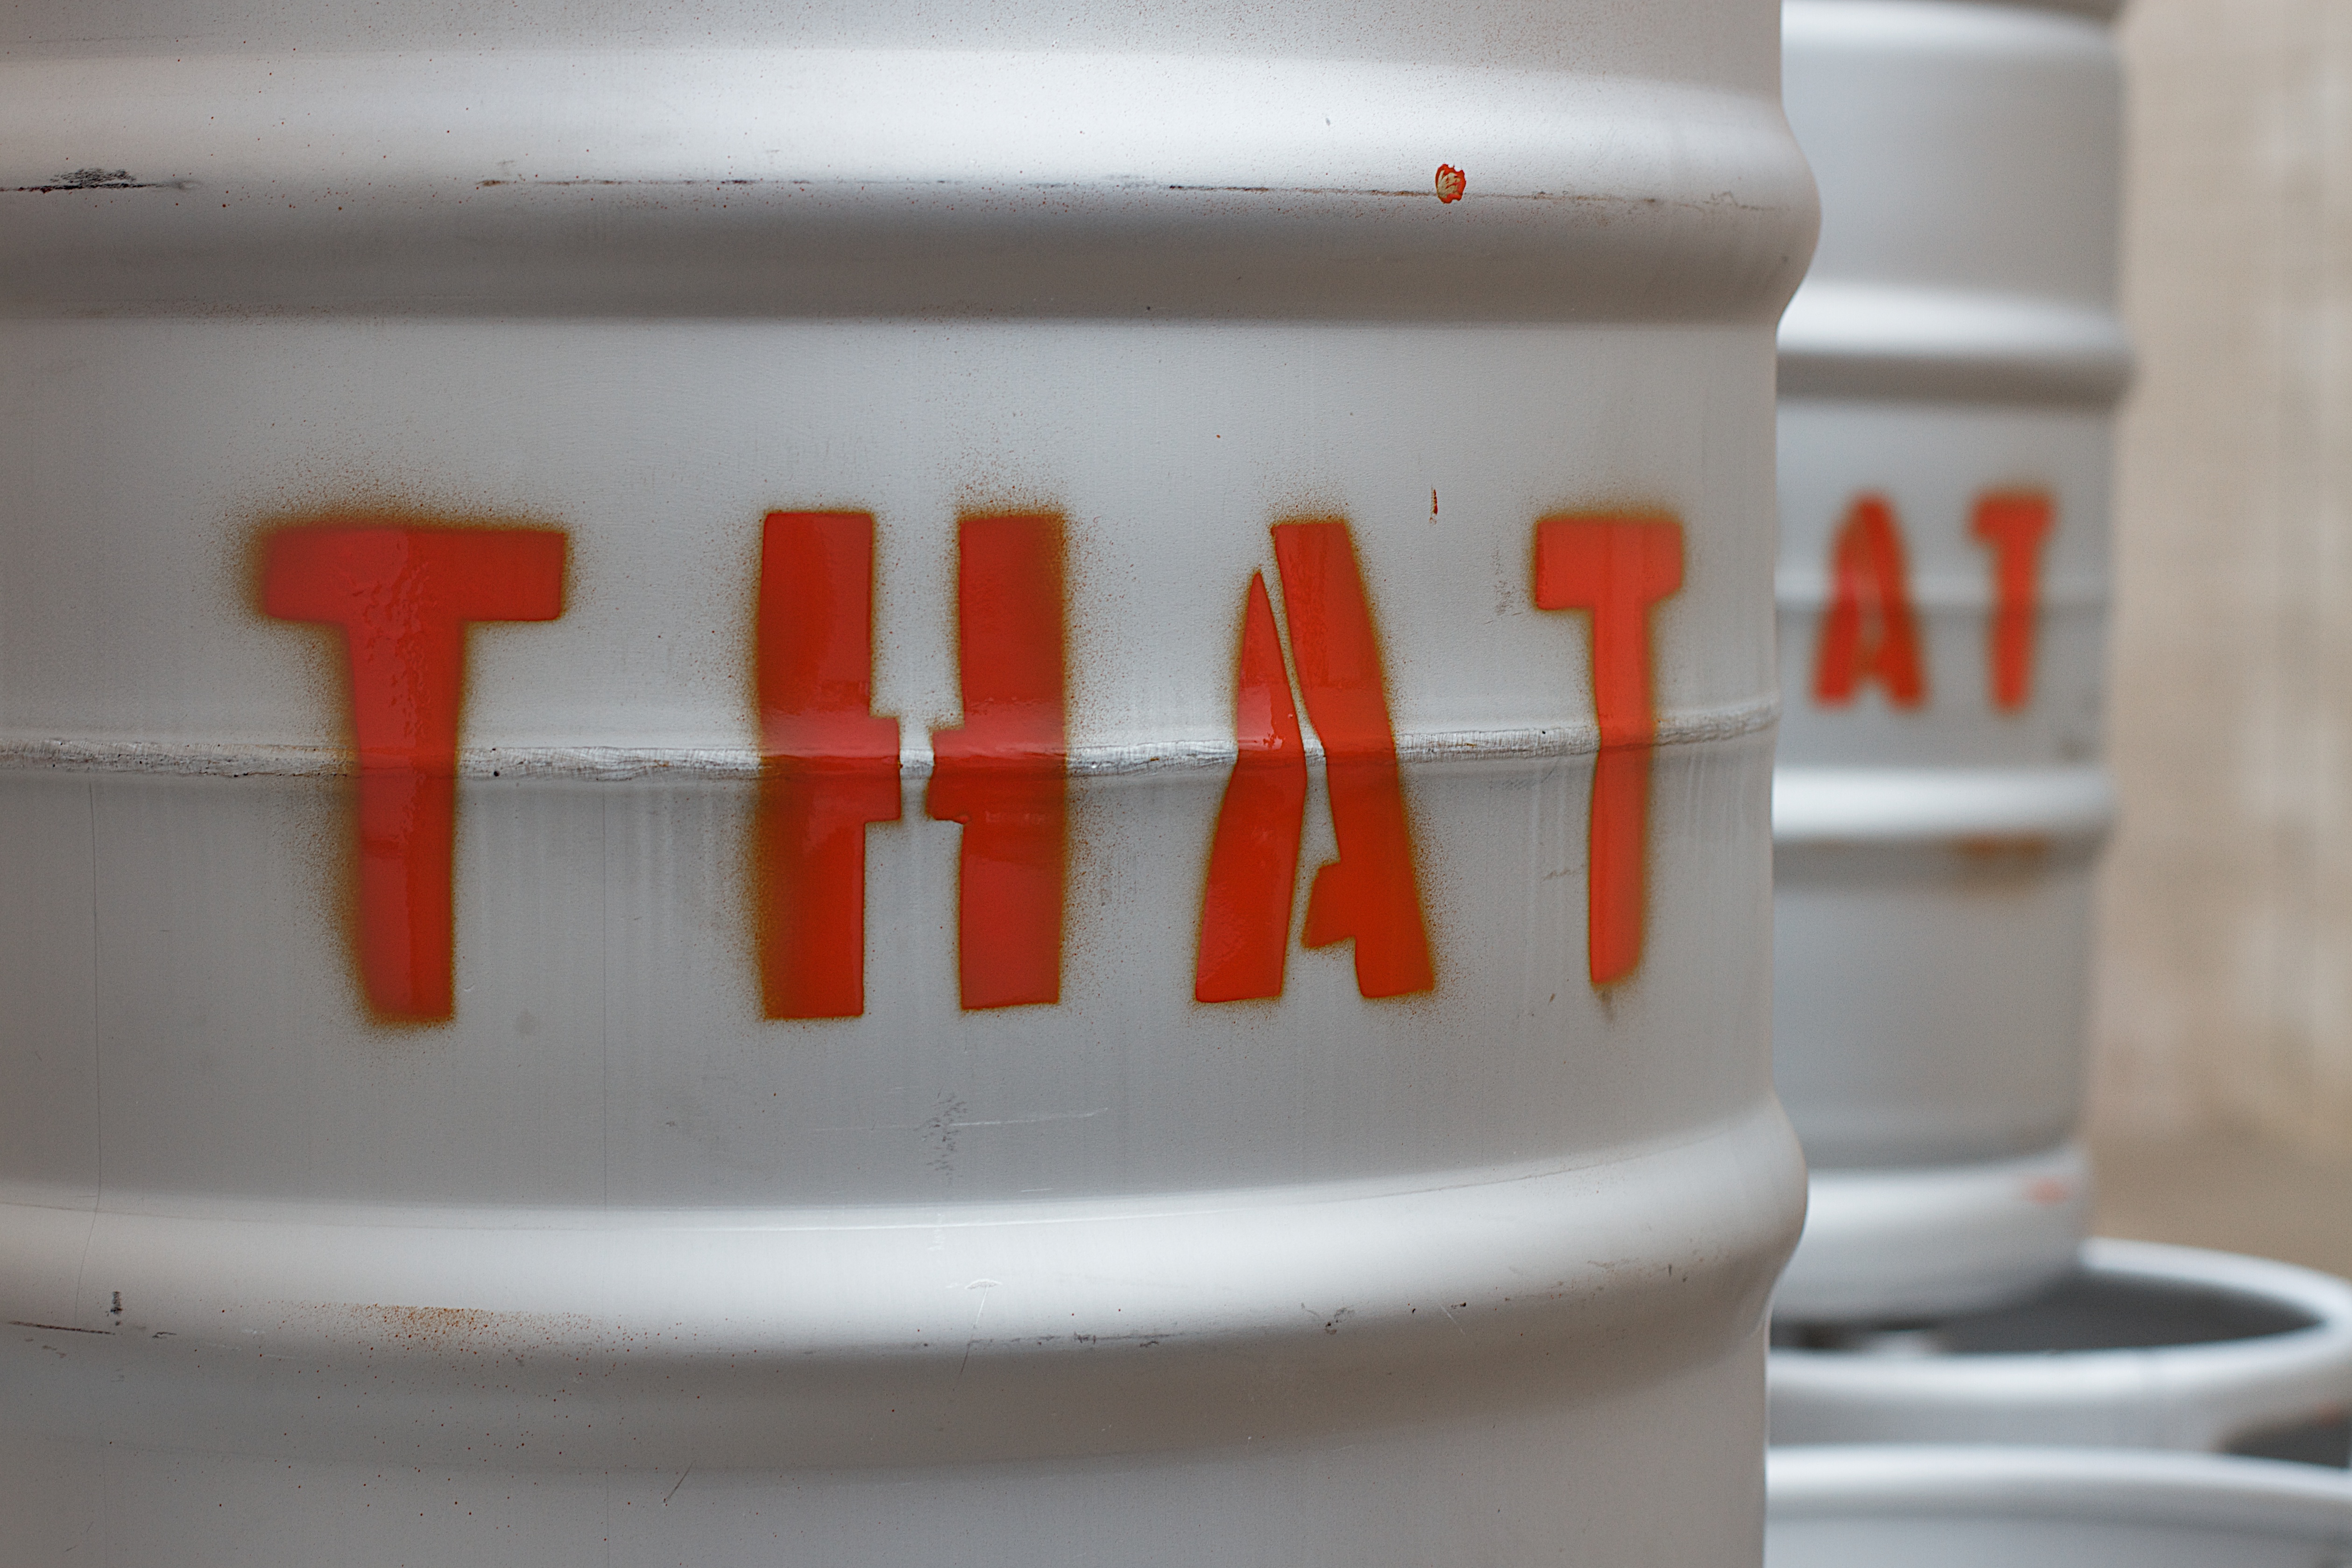
white, red, ceramic, lighting, design, thatbrewery